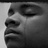
Emotion: sad